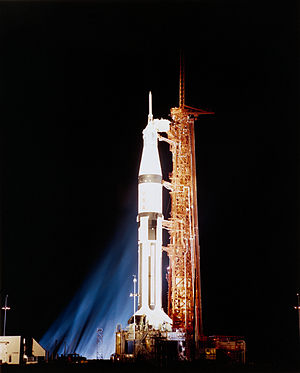
Saturn IB
Saturn IB på affyringsrampe LC-34 tæt på Kennedy Space Center, 25 dage før opsendelsen af Apollo 7
Saturn IB var en amerikansk løfteraket benyttet af NASA. Det var en opgraderet version af Saturn I, hvor det andet trin S-IV med seks svage RL10-motorer blev udskiftet til S-IVB med én enkelt, kraftig Rocketdyne J-2-raketmotor, som var i stand til at opsende et delvist optanket Apollo kommando/servicemodul, eller et fuldt optanket Apollo månelandingsmodul i lavt jordkredsløb LEO med det formål at teste disse moduler før en Saturn V, som skulle benyttes til månemissionerne var klar.